Poppy goddess

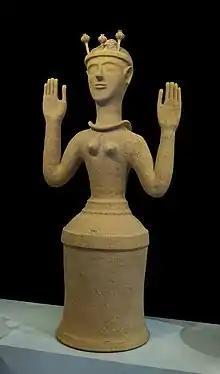
"Poppy goddess" figurine from the sanctuary at Gazi, Crete

The name poppy goddess is often used for a famous example of a distinctive type of large female terracotta figurine in Minoan art, presumably representing a goddess, but not thought to be cult images, rather votive offerings. It was discovered in a sanctuary of the Post-palace period (LM III, 1400–1100 BC) at Gazi, Crete, and is now in the Heraklion Archaeological Museum.